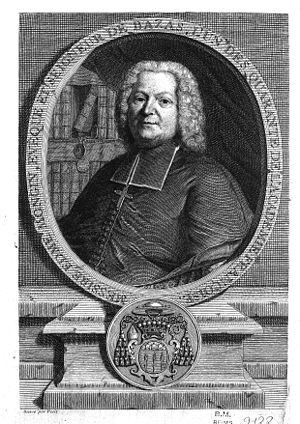
de la bilbiothèque municiaple de Reims.
Cet article présente la liste des membres de l'Académie française, rangée par ordre chronologique de leur élection à chaque fauteuil. Cette liste est précédée d'une liste réduite portant uniquement sur les membres actuels et présentée successivement selon quatre modes de rangement : par ordre alphabétique, par numéro de fauteuil, par date d'élection et par date de naissance.
Edme Mongin est un évêque et orateur français.